Procambarus

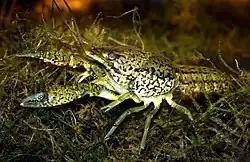
The marbled crayfish ("marmorkrebs") is parthenogenetic

"Procambarus" can be distinguished from other genera of crayfish by the form of the first pleopod in males, which typically has three or more processes at the tip, compared to two or fewer in "Faxonius" and "Cambarus".